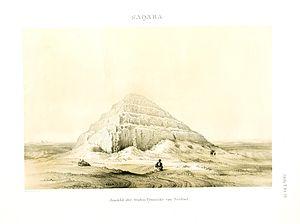
Le complexe funéraire de Djéser, édifié sous le règne du roi Djéser, se situe à Saqqarah, en Égypte. Il est, dans l'histoire de l'architecture égyptienne, le second ouvrage édifié en pierre de taille. Il marque une évolution importante de l'architecture monumentale. En effet, le tombeau du roi prend, pour la première fois et après de multiples modifications, la forme d'une pyramide. Cette innovation marque la naissance d'un nouveau type de sépulture. Les éléments cultuels ainsi que l'enceinte à redans représentent l'aboutissement d'une architecture évoluant depuis la IIᵉ dynastie.